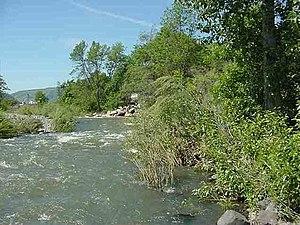
La Potlatch est un cours d'eau de 90 kilomètres de long de l'État de l'Idaho, aux États-Unis. Il se jette dans la Clearwater, un affluent de la Snake et est donc un sous-affluent du fleuve Columbia.